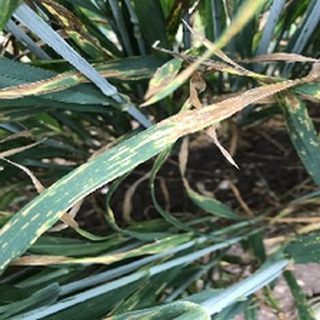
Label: wheat_yellow_rust